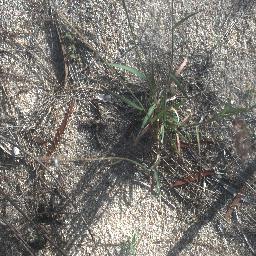
Label: negative